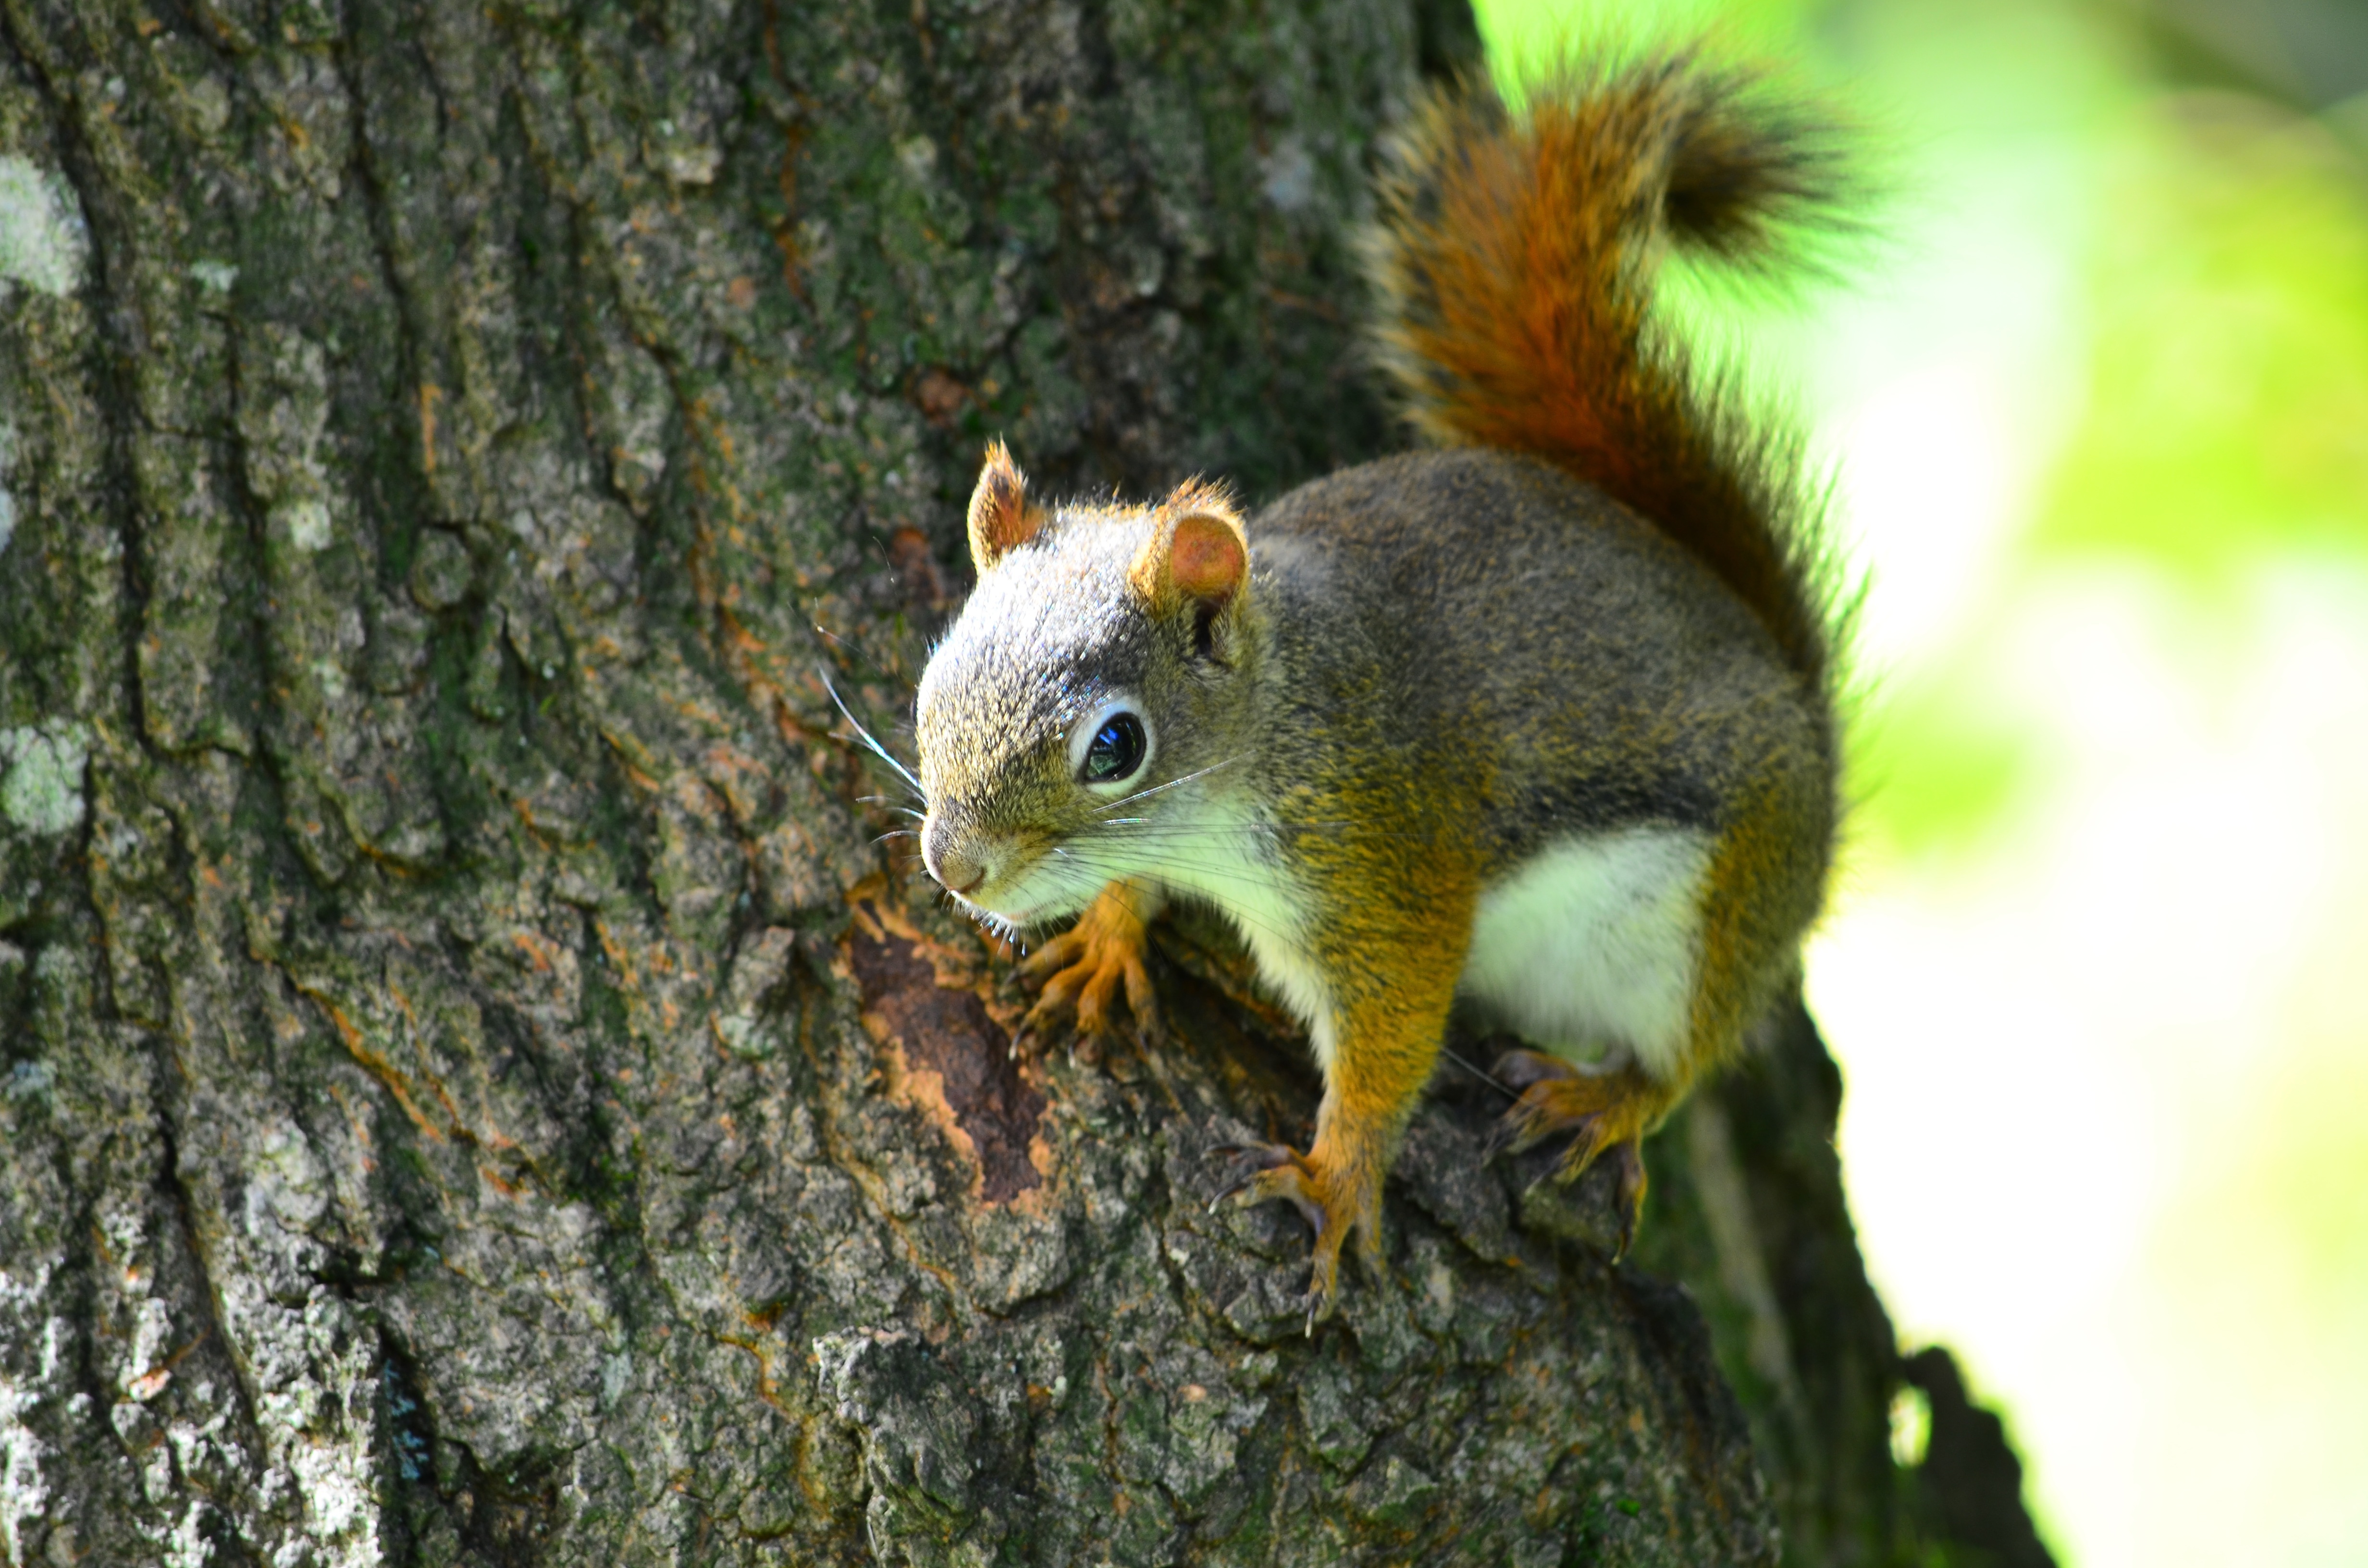
tree, nature, trunk, wildlife, mammal, squirrel, rodent, fauna, vertebrate, chipmunk, fox squirrel, new world monkey